SMS Posen

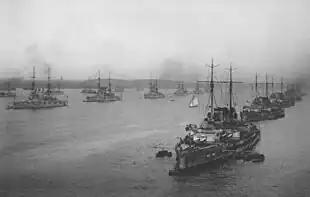
and the rest of I Battle Squadron in Kiel before the war

The ship's hull was protected by heavy armor plate consisting of Krupp cemented steel. The belt armor along the sides of the hull was thick in the central portion, tapering down to at the bow. The belt was reinforced by an armored deck that angled downward at the sides to connect to the bottom edge of the belt. The deck was on the flat portion, while the sloped sides increased in thickness to . s main battery turrets had 28 cm of Krupp steel on their faces. Her forward conning tower had of armor plate on the sides, while the aft tower received only on the sides.